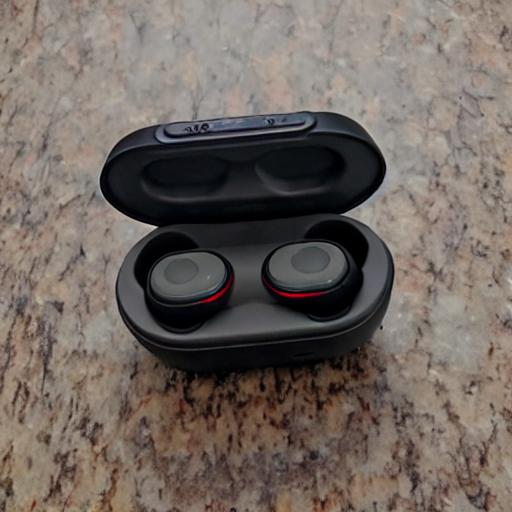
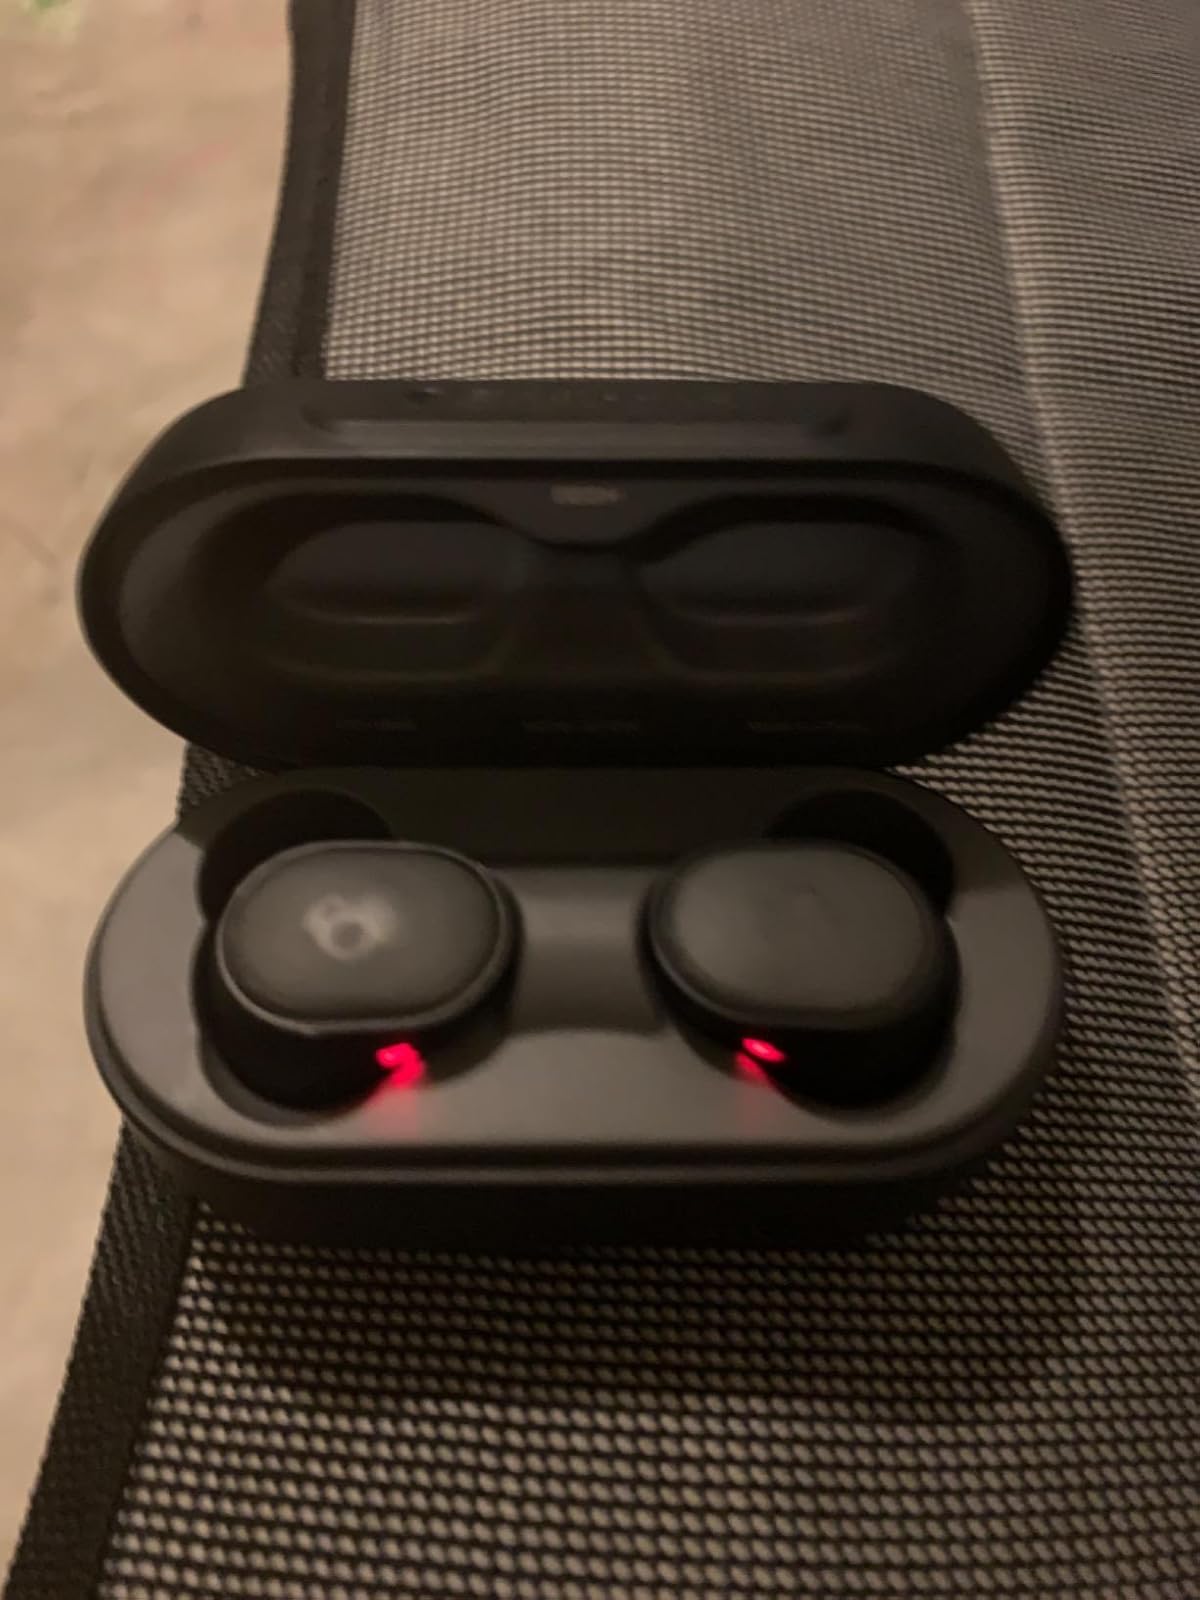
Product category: earbuds
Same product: no